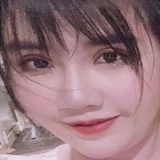
diễn viên Diệp Lâm Anh